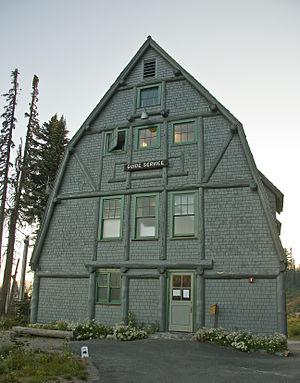
Dortoir des guides, Parc national du Mont Rainier, Washington, Etats-Unis
La Paradise Guide House est un bâtiment américain à Paradise, dans le comté de Pierce, dans l'État de Washington. Protégée au sein du parc national du mont Rainier, elle a été construite vers 1920 pour servir de lieu de vie et de dortoir aux guides de montagne officiant dans la région. Depuis reconverti en un office de tourisme opéré par le National Park Service, il demeure associé à l'histoire de l'escalade au mont Rainier.